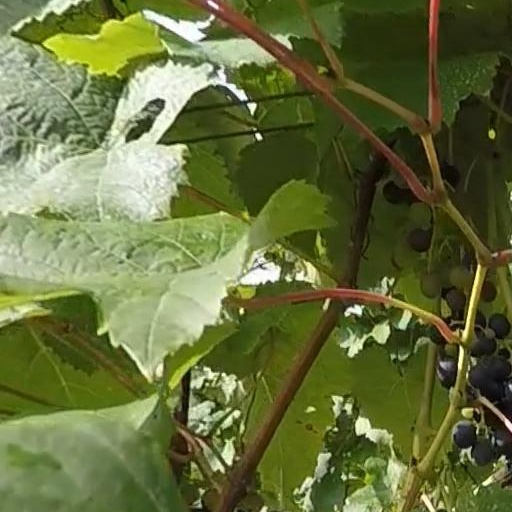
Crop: grape